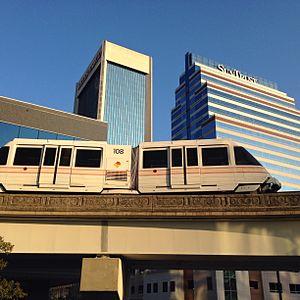
Jacksonville est la plus grande ville de l'État de Floride et du Sud-Est des États-Unis. Elle est située entre l'océan Atlantique et le fleuve Saint Johns, à environ 40 km au sud de la frontière de la Géorgie. Elle est le siège du comté de Duval. D'une superficie de 2 264,5 km², Jacksonville compte 821 784 habitants qui s’appellent en anglais les Jacksonvillians. L'aire métropolitaine de Jacksonville totalise 1 345 596, habitants ce qui en fait la 40ᵉ agglomération des États-Unis. La commune la plus peuplée de Floride et la 11ᵉ du pays, soit la quatrième agglomération de Floride
Le monorail de Jacksonville est un monorail situé à Jacksonville dans l'État de Floride. Chaque métro est automatisé par l'ATC, il peut avoir de deux à six voitures, et se déplace jusqu'à 35 mph/h.